Atifete Jahjaga

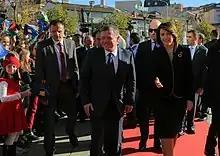
Jahjaga and King Abdullah II of Jordan

On 14 February 2012, President Jahjaga established the National Anti-Corruption Council, a coordinating body intended to align the work and activities of institutions and independent agencies in the prevention and fight against corruption. The Council includes representatives from various institutions and agencies, functioning as a forum for inter-institutional dialogue. In her role as guarantor of constitutional functioning, Jahjaga advocated for an independent and impartial justice system.